Archips cerasivorana

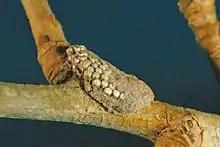
Eggs

There is one generation every year. Females lay masses of 25-200 eggs at the base of shoots, often near the ground. Females mainly prefer chokecherry. Eggs overwinter and first instar larvae hatch in May. Adults can be found from early July to mid-September. Unlike many tortricids, the larvae are social, and feeding occurs in silken nests on terminals of the host plants. The webs are made around the terminal shoots of the host, sometimes enveloping entire plants. Pupation occurs inside individual cells inside the shelter. Adults are not very active during the day and can be found resting on foliage. At night, the adults are known to be attracted to lights.